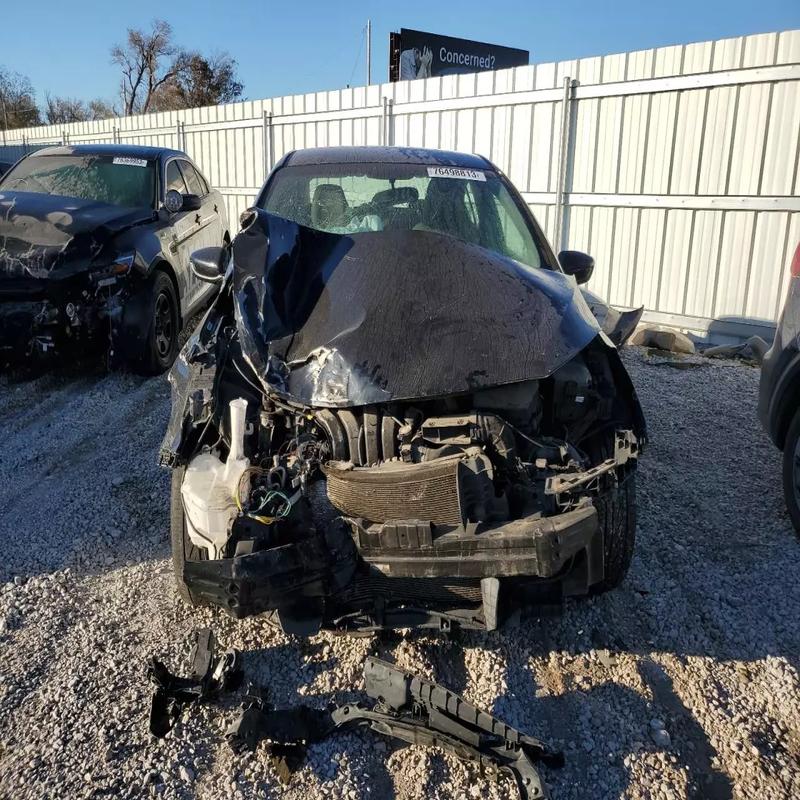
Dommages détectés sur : plaque d'immatriculation avant, pare-choc avant, feu avant droit, feu avant gauche, capot, pare-brise avant, aile avant droite, aile avant gauche, porte avant droite, porte avant gauche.
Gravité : majeur